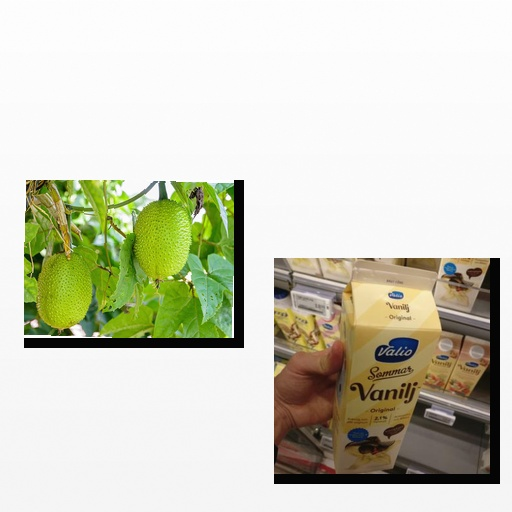
Food items: vanilla_yoghurt, spiny_gourd